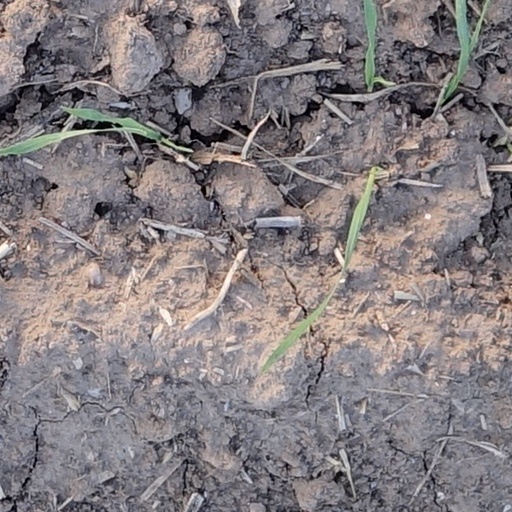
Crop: wheat